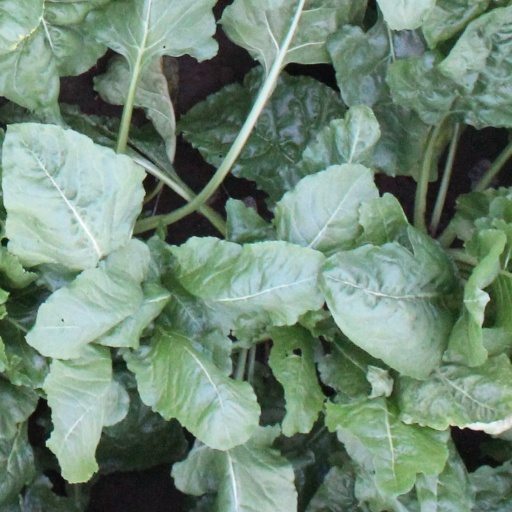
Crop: sugar beet